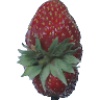
Label: Strawberry Wedge 1